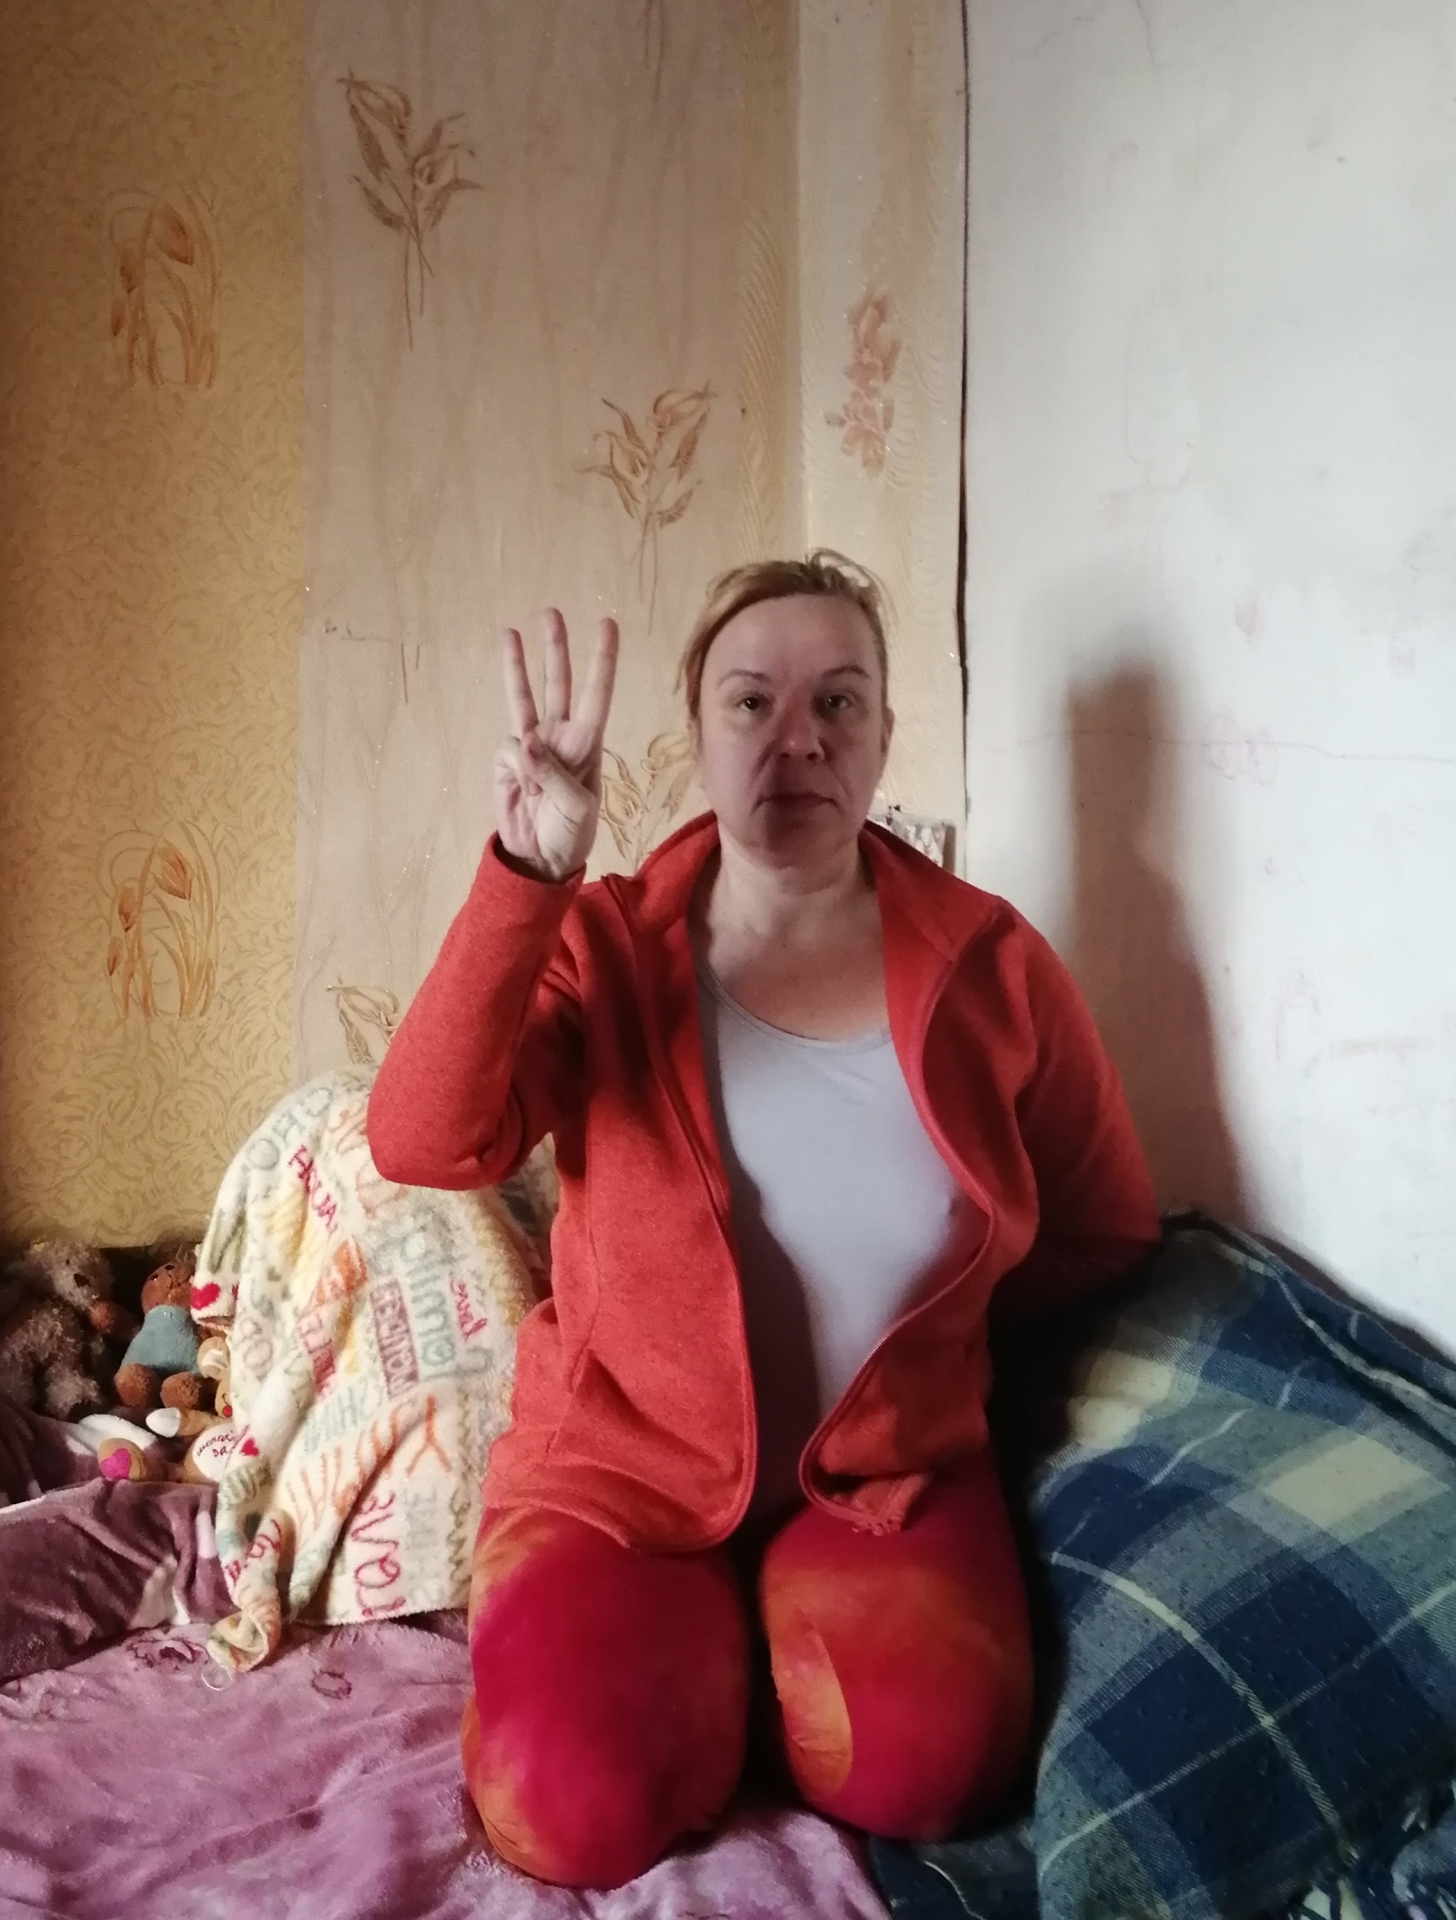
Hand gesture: three